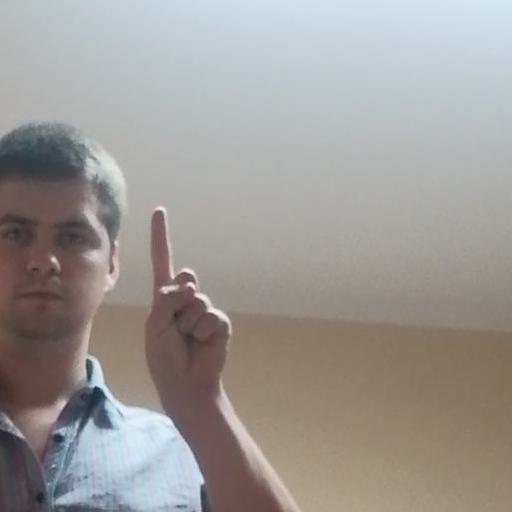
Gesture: one